Christmas, with Love

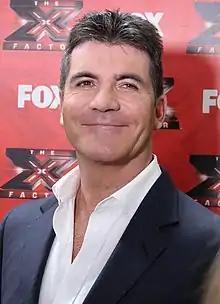
Simon Cowell ("pictured") came up with the idea for Lewis to record a Christmas album.

In February 2013, a representative from Syco Music, Lewis' record label, announced that she was about to start writing and recording material "imminently" for her fourth studio album, and that it would be released in late 2013. The news came after Lewis announced that she had parted ways from Modest! Management, the management team who had represented her since she won the third series of "The X Factor" in 2006. Various media outlets speculated that this was due to the weak commercial performance of her third studio album, "Glassheart", which was released in November 2012. It became her first album to not debut at number one or earn platinum certification in the United Kingdom. It was also reported that the second single from the album, "Lovebird", had sold fewer than 600 copies, meaning it failed to attain one of 200 chart positions on the UK Singles Chart, was another contributing factor to her departure.